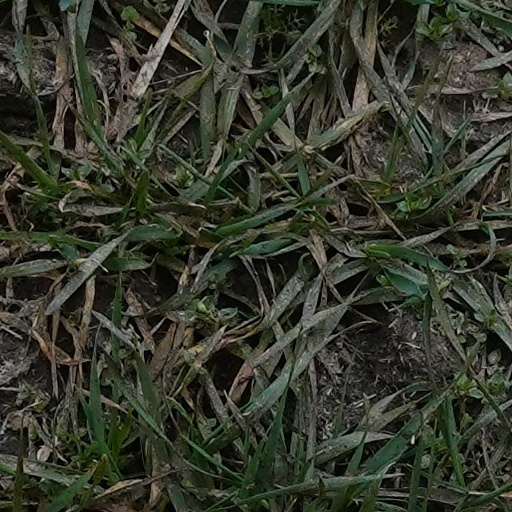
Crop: wheat